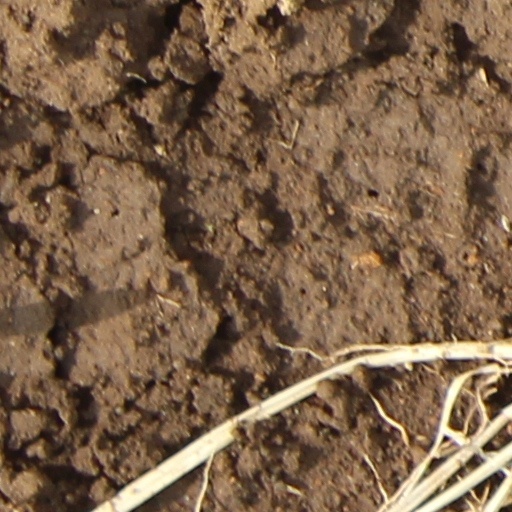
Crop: wheat